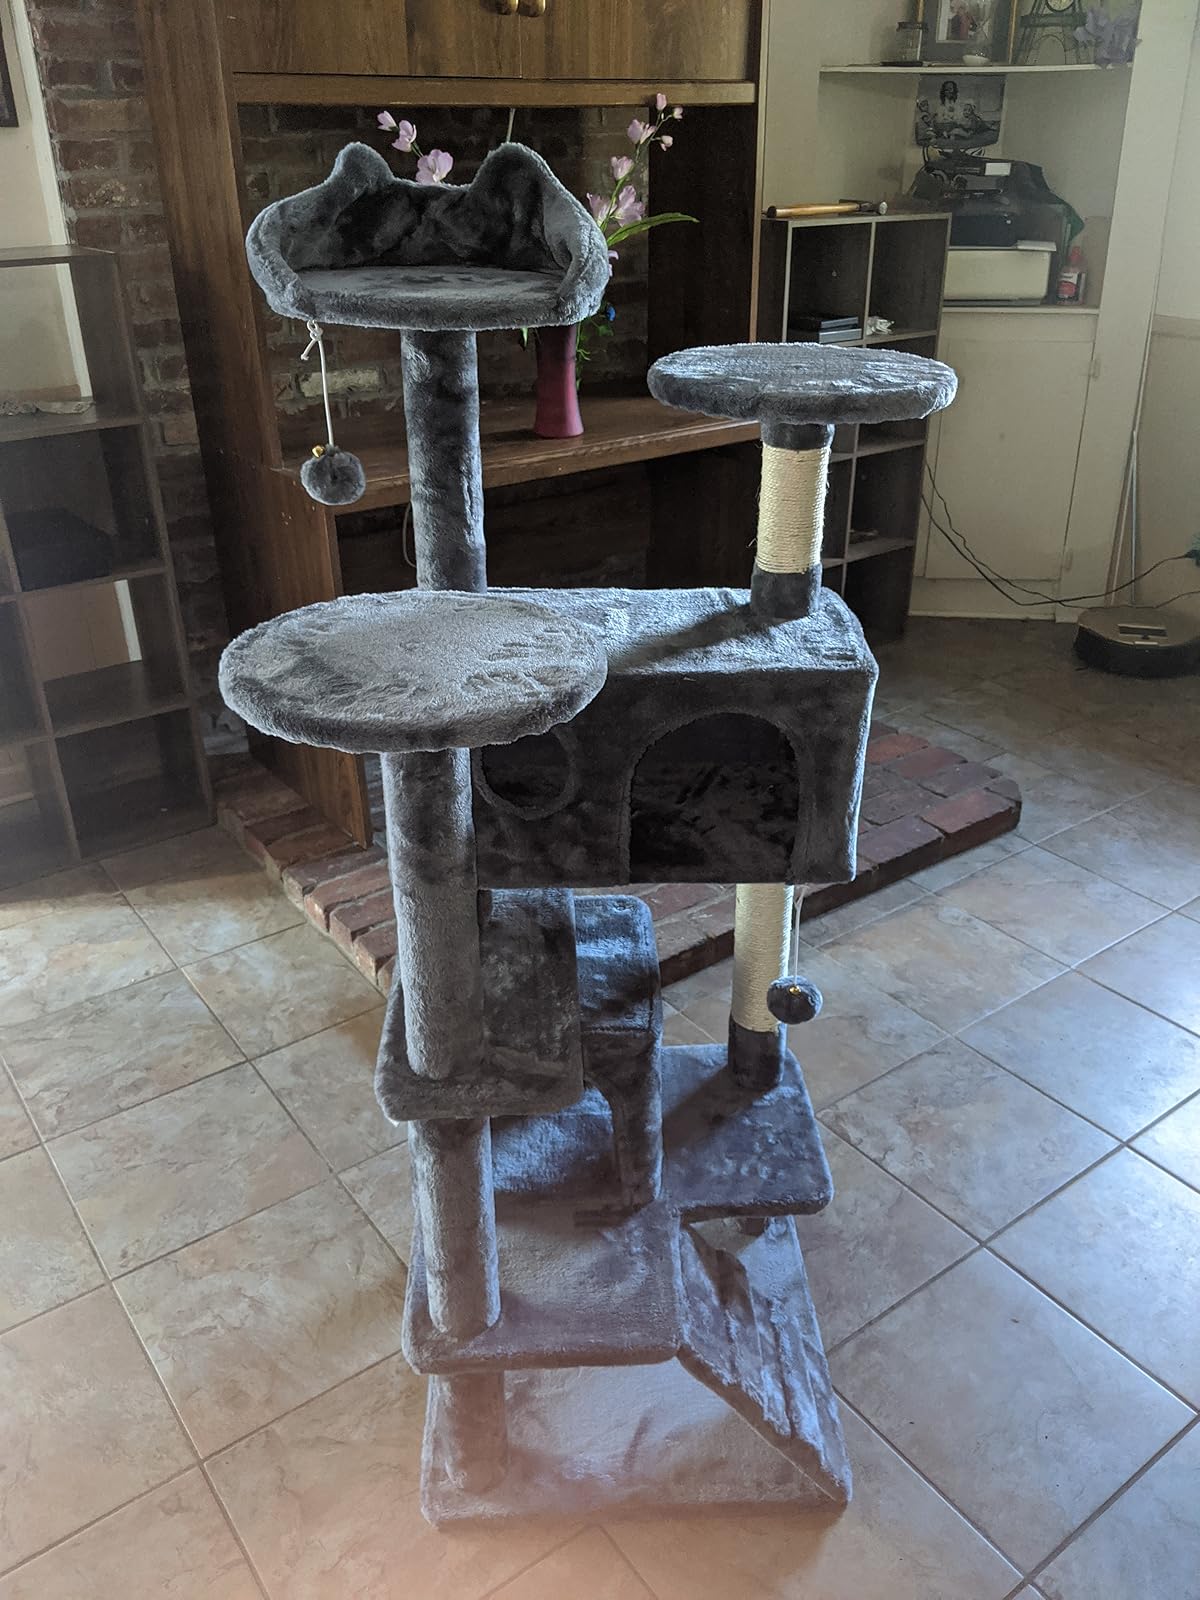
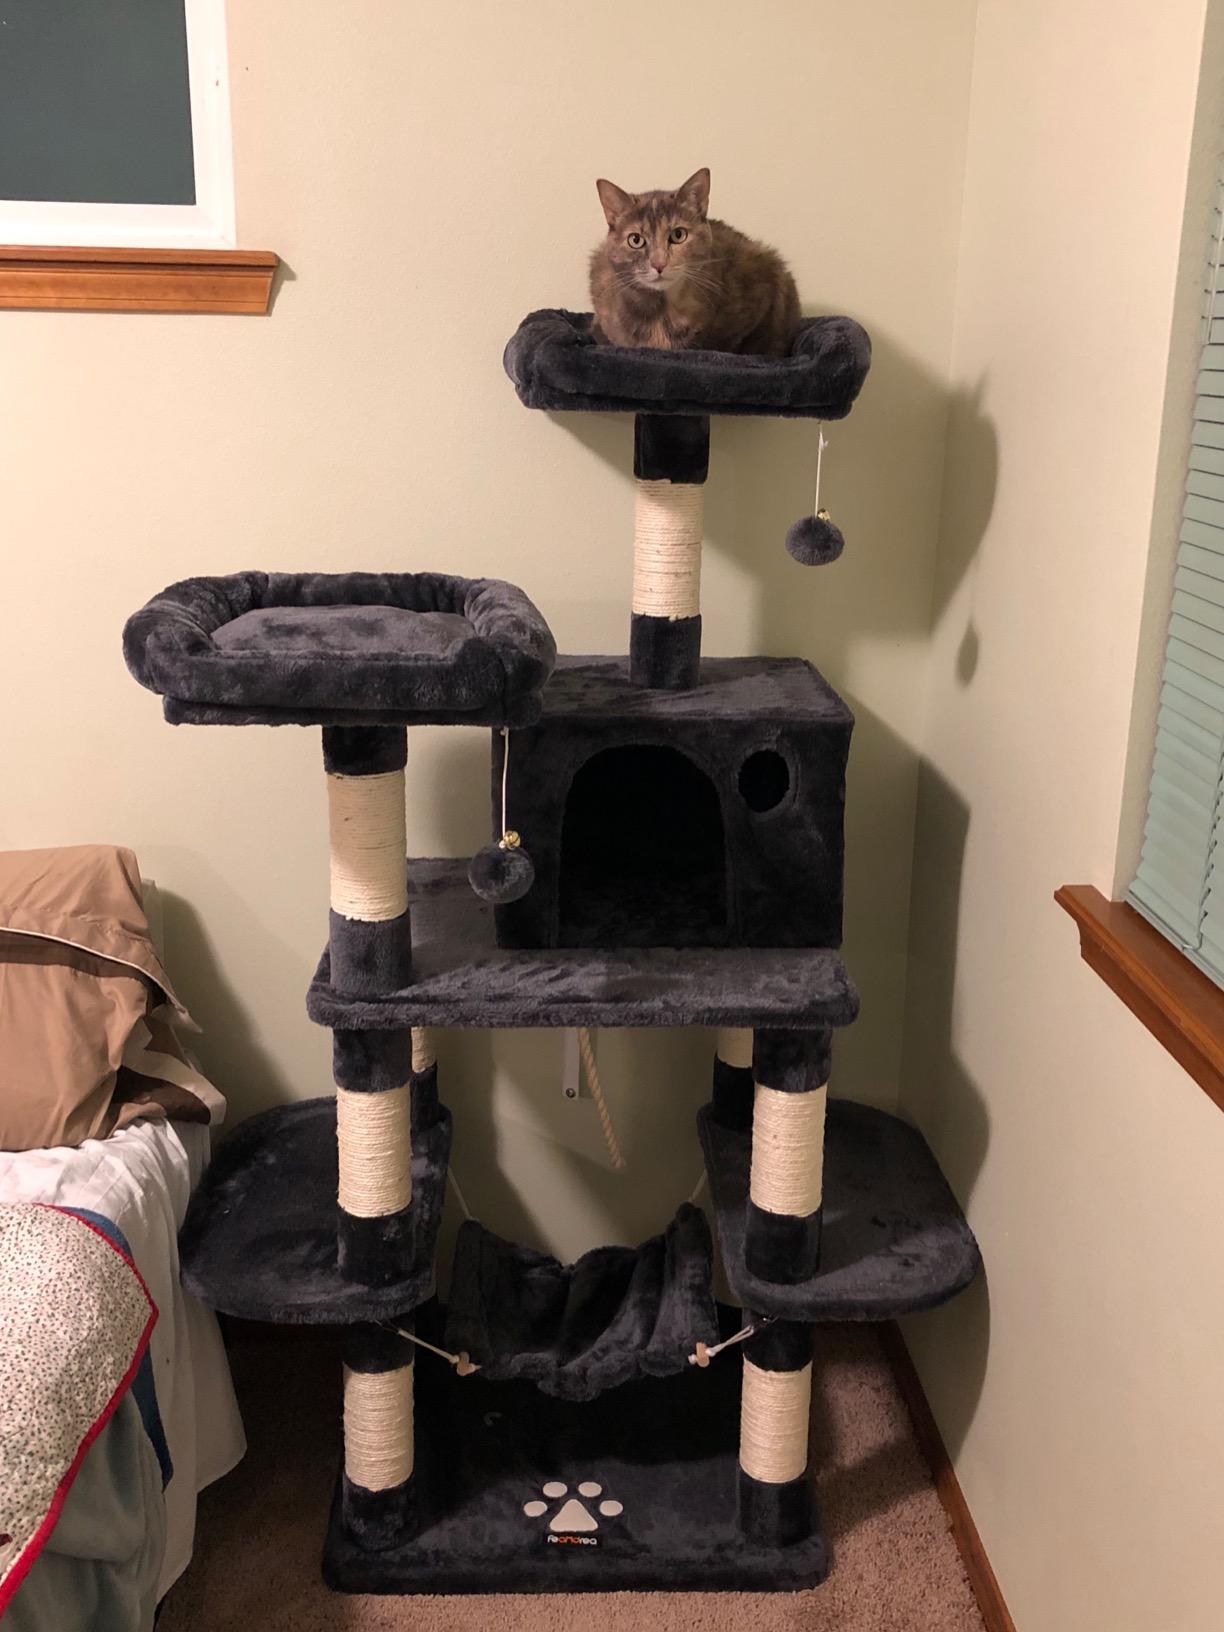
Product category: items_cat tree
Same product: no